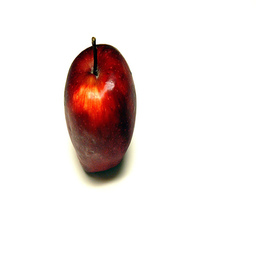
Label: Apple